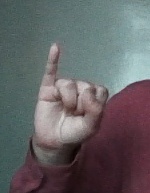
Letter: meem